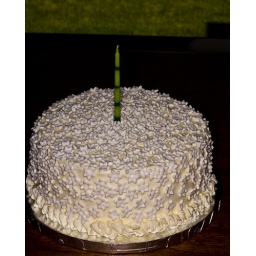
cake made by my wife. it was awesome. Black forest gateau